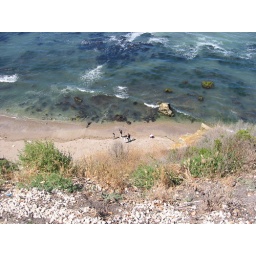
I was amazed at the drop-off from the sidewalk down to the beach at this ocean side park in Pismo Beach.